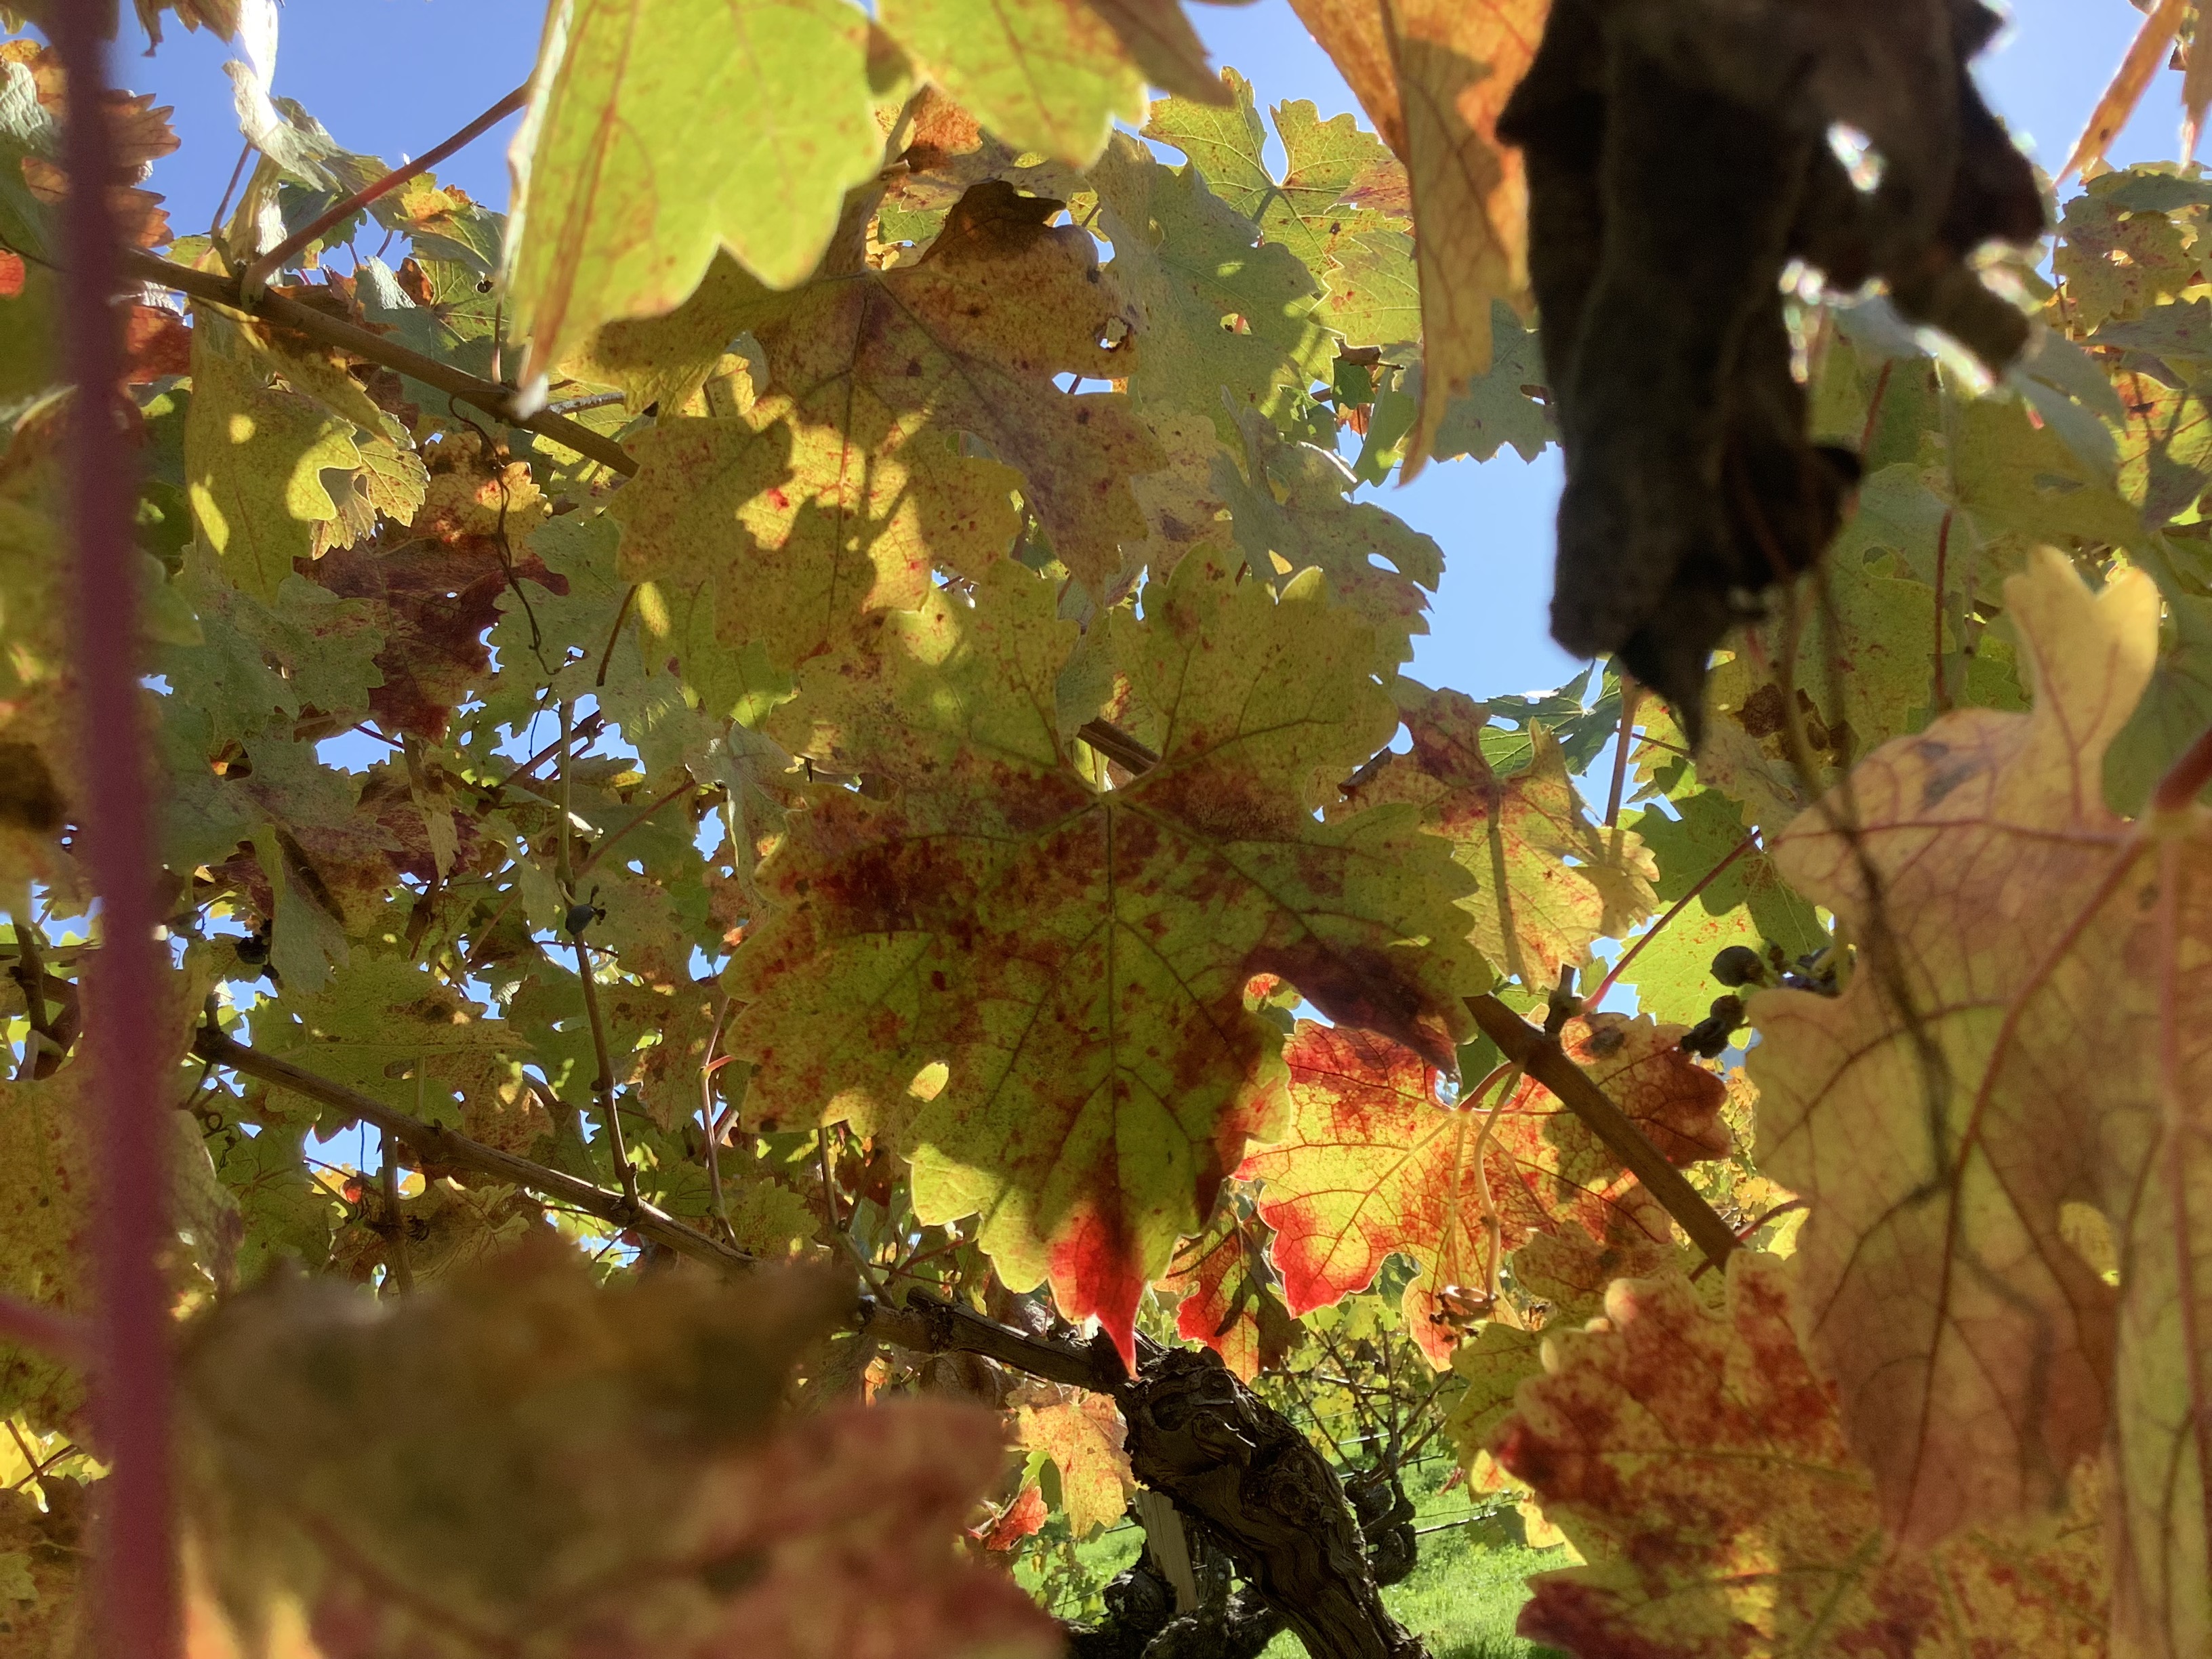
Label: Red Blotch